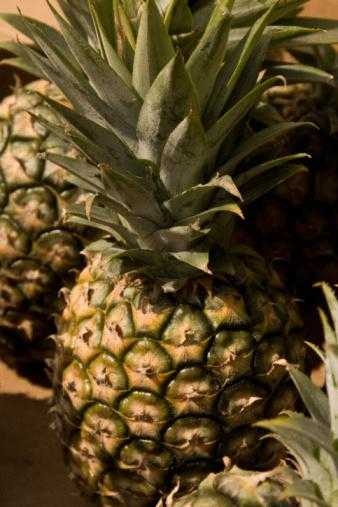
Label: Pineapple